Metro Tasmania

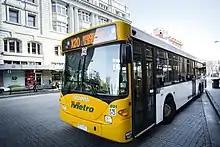
A Scania L94UB 14.5m bus pictured in Hobart's Elizabeth St Bus Mall

The history of Metro Tasmania dates back to 1893, when the "Hobart Electric Tramway Company" (HETCo) was founded by a London consortium. The HETCo was one of the earliest such operators in the world, and was the first electric tramway in the Southern Hemisphere. The company also operated two Dennis motorbuses prior to being taken over in 1913 by the Hobart City Council, who renamed it to "Hobart Municipal Tramways" (HMT). In 1935, HMT began to use trolleybuses on some networks to replace trams, and petrol buses were introduced on some networks in the 1940s to alleviate congestion.